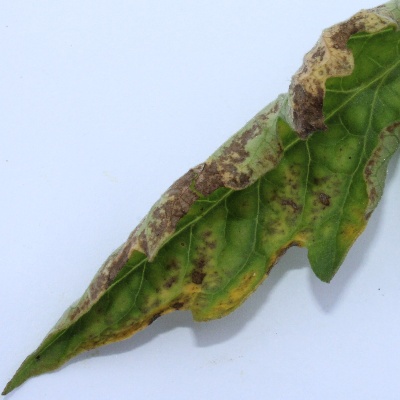
Crop: Tomato
Condition: leaf curl